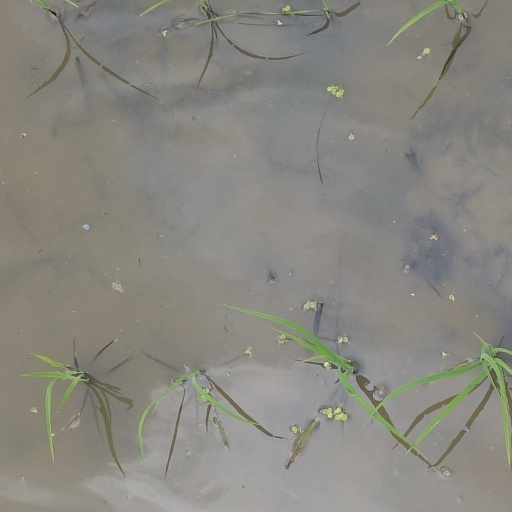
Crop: rice